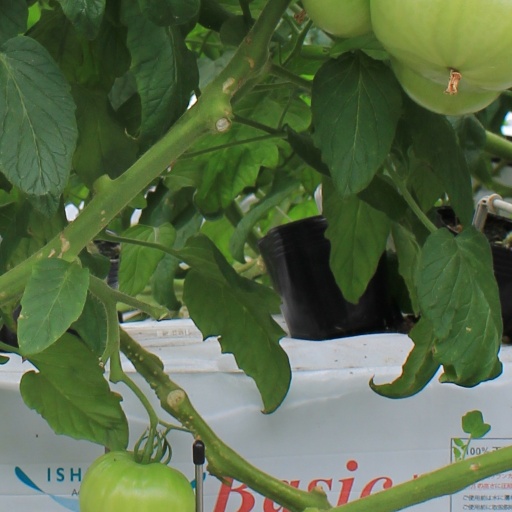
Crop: tomato